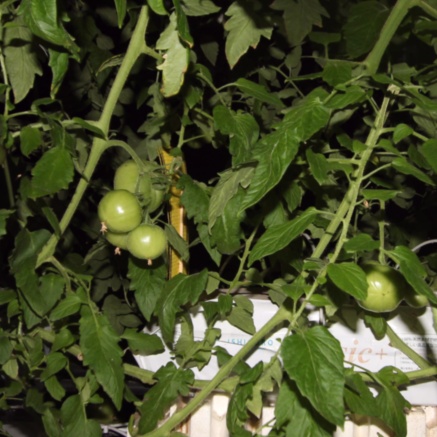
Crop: tomato